Warbringer

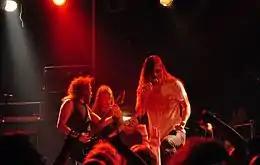
Warbringer in Rostock, Germany in 2012

The band finally had a solid line up in place and had adopted the name Warbringer after attempting to combine "War" as a prefix to a variety of words. They recorded a four-song demo in 2004 that was never released. It is the only recording with Victor Mikhaltsevich in the band. Due to creative differences the band decided to seek out another guitar player. Ellie Hoschet soon joined the band, and in 2005 they self-financed the "Born of the Ruins" demo. Copies were handmade and passed out for free at local shows.